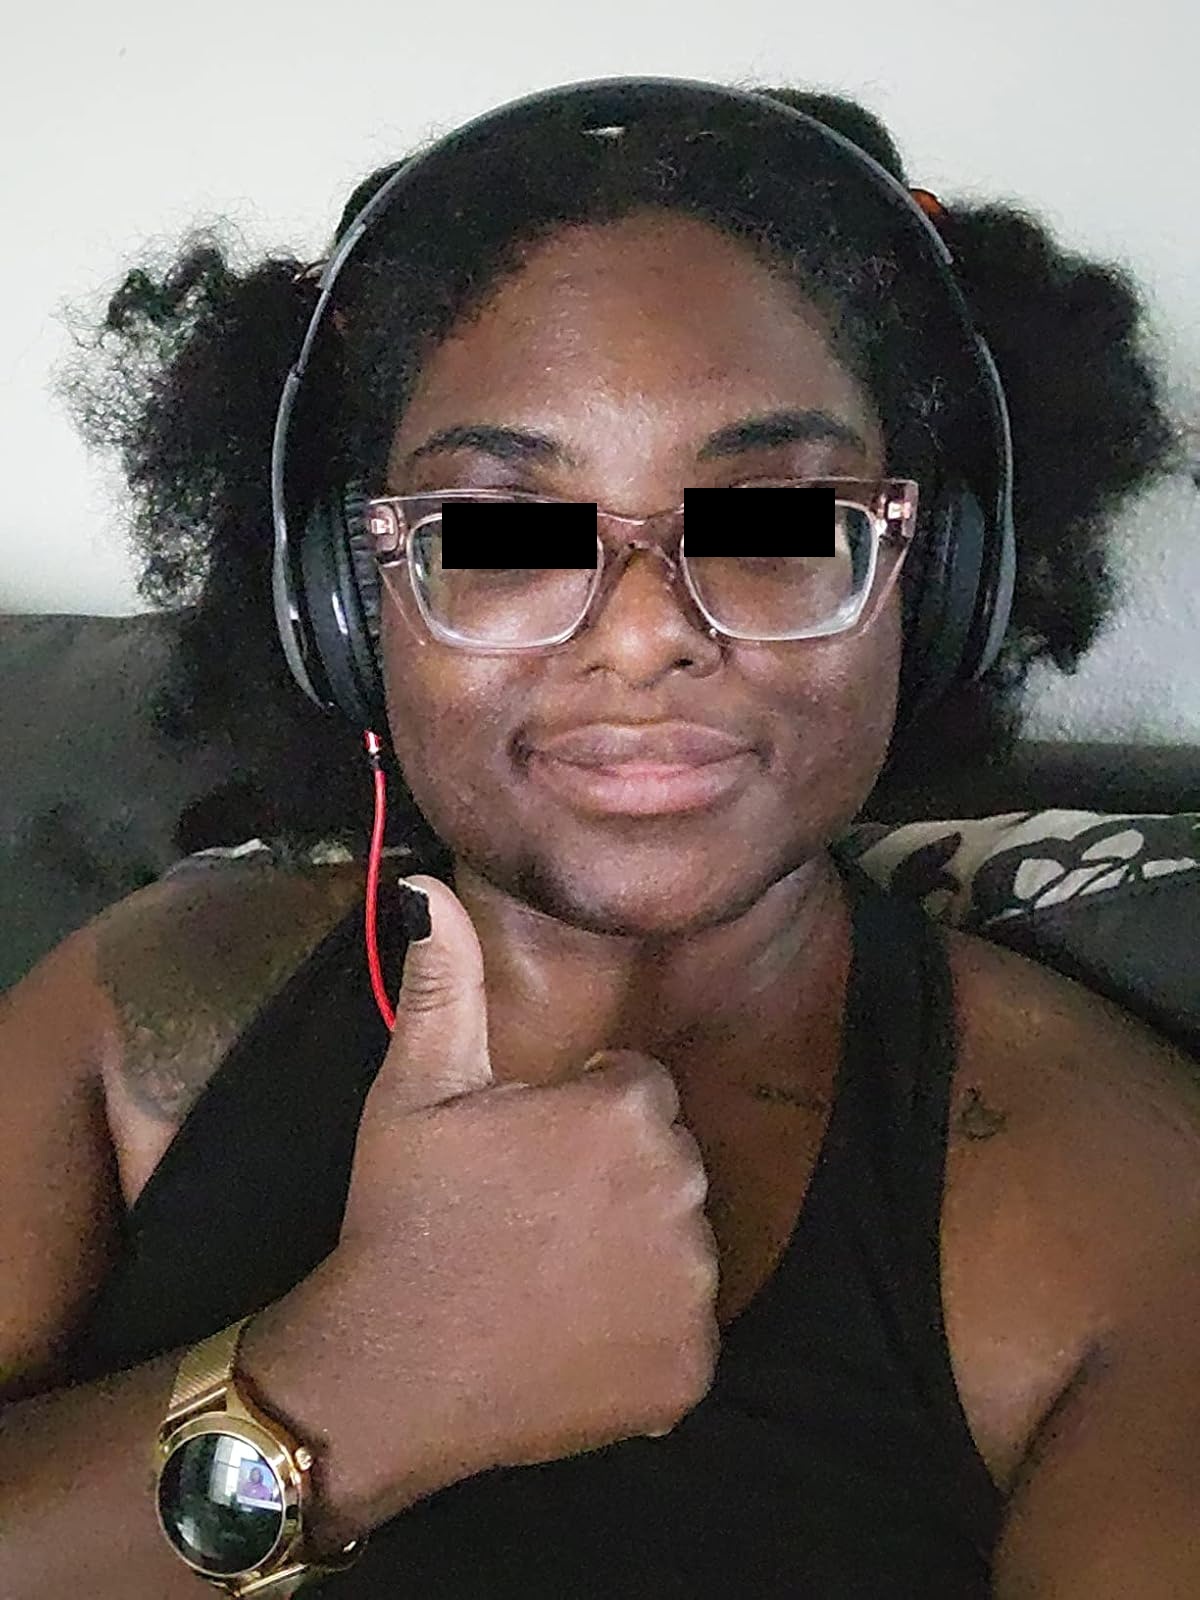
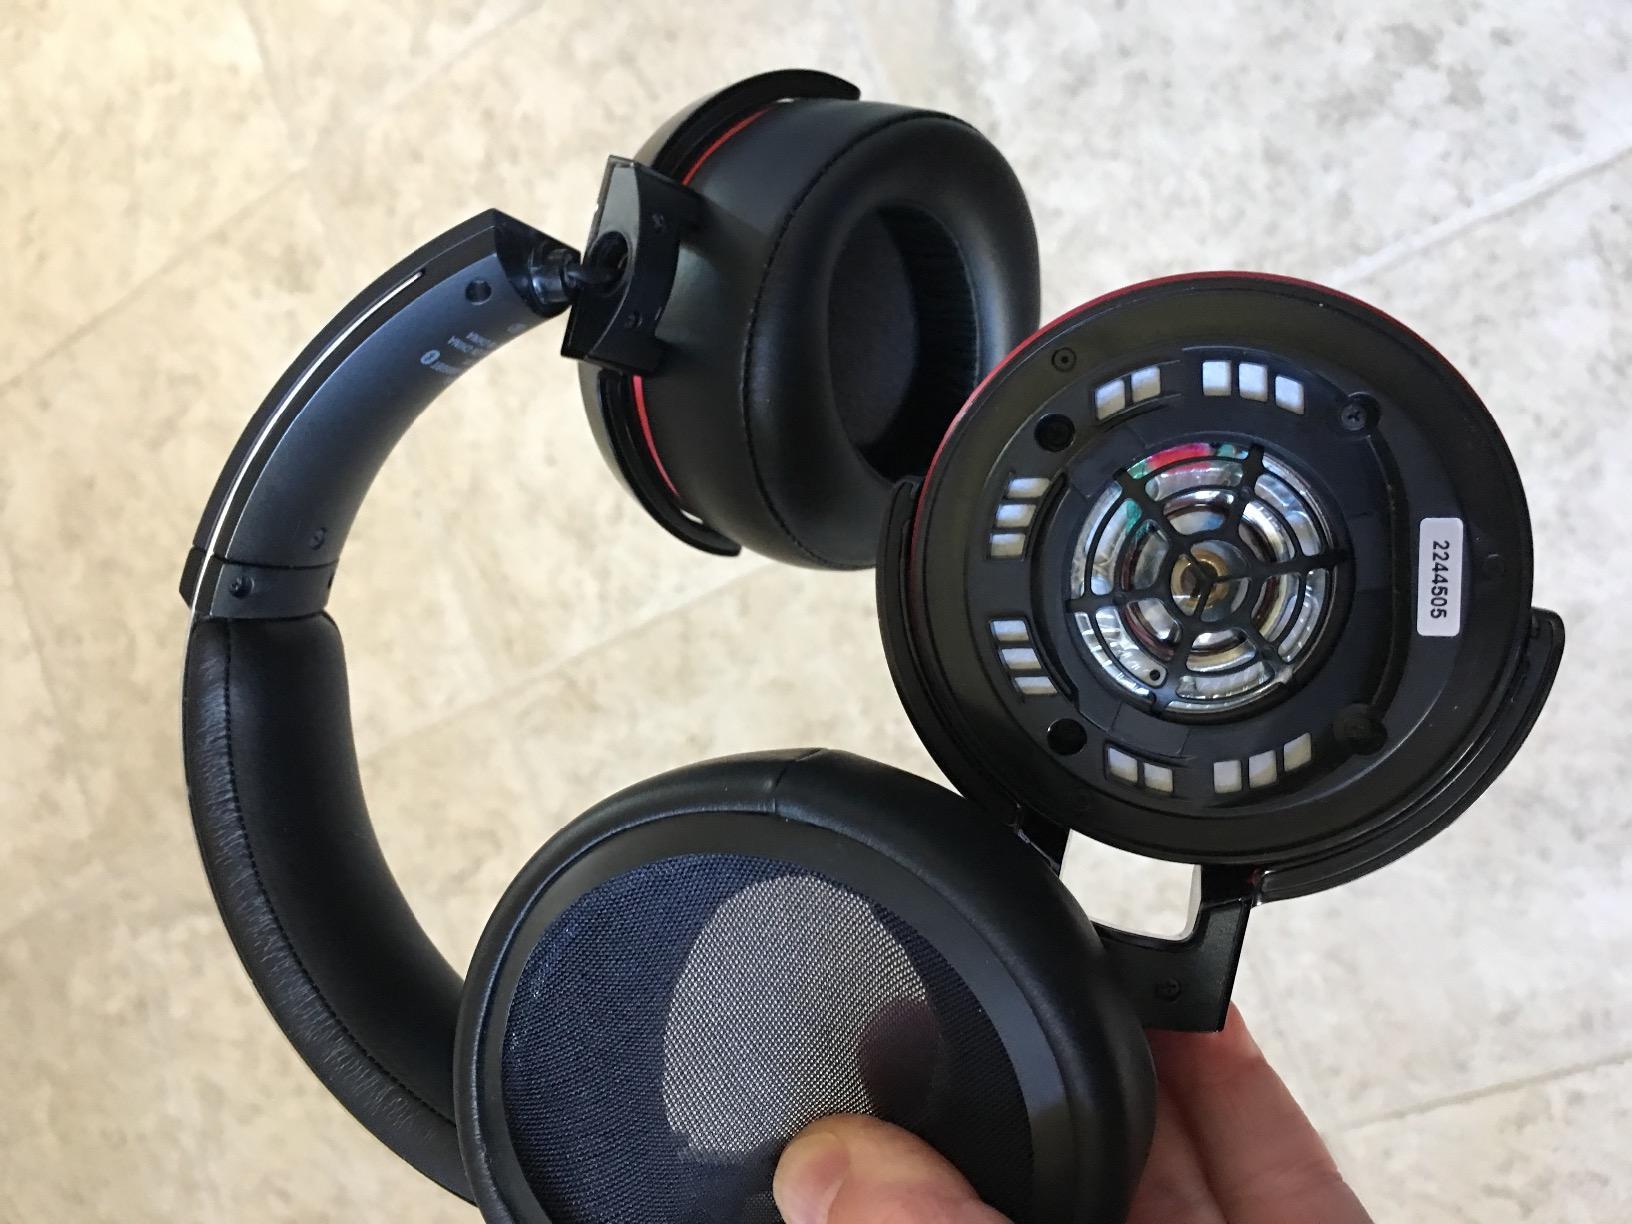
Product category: headphones
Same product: no